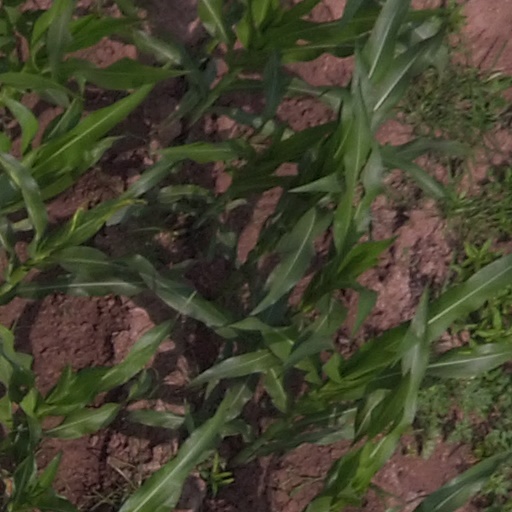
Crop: maize; corn